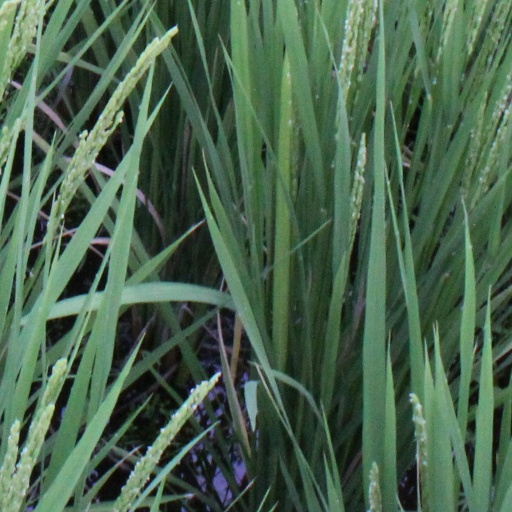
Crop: rice